Piazzi Smyth (crater)

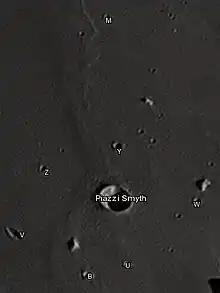
Piazzi Smyth crater taken from Earth in 2012 at the University of Hertfordshire's Bayfordbury Observatory with the telescopes Meade LX200 14" and Lumenera Skynyx 2-1

This crater is a nicely circular feature with a rim and interior that have not been significantly modified by impacts. The inner walls slope smoothly downwards to the small floor about the midpoint, which occupies a diameter of only one-fifth the total diameter of the crater. This formation has no other notable features, and its albedo matches the surrounding lava plain.